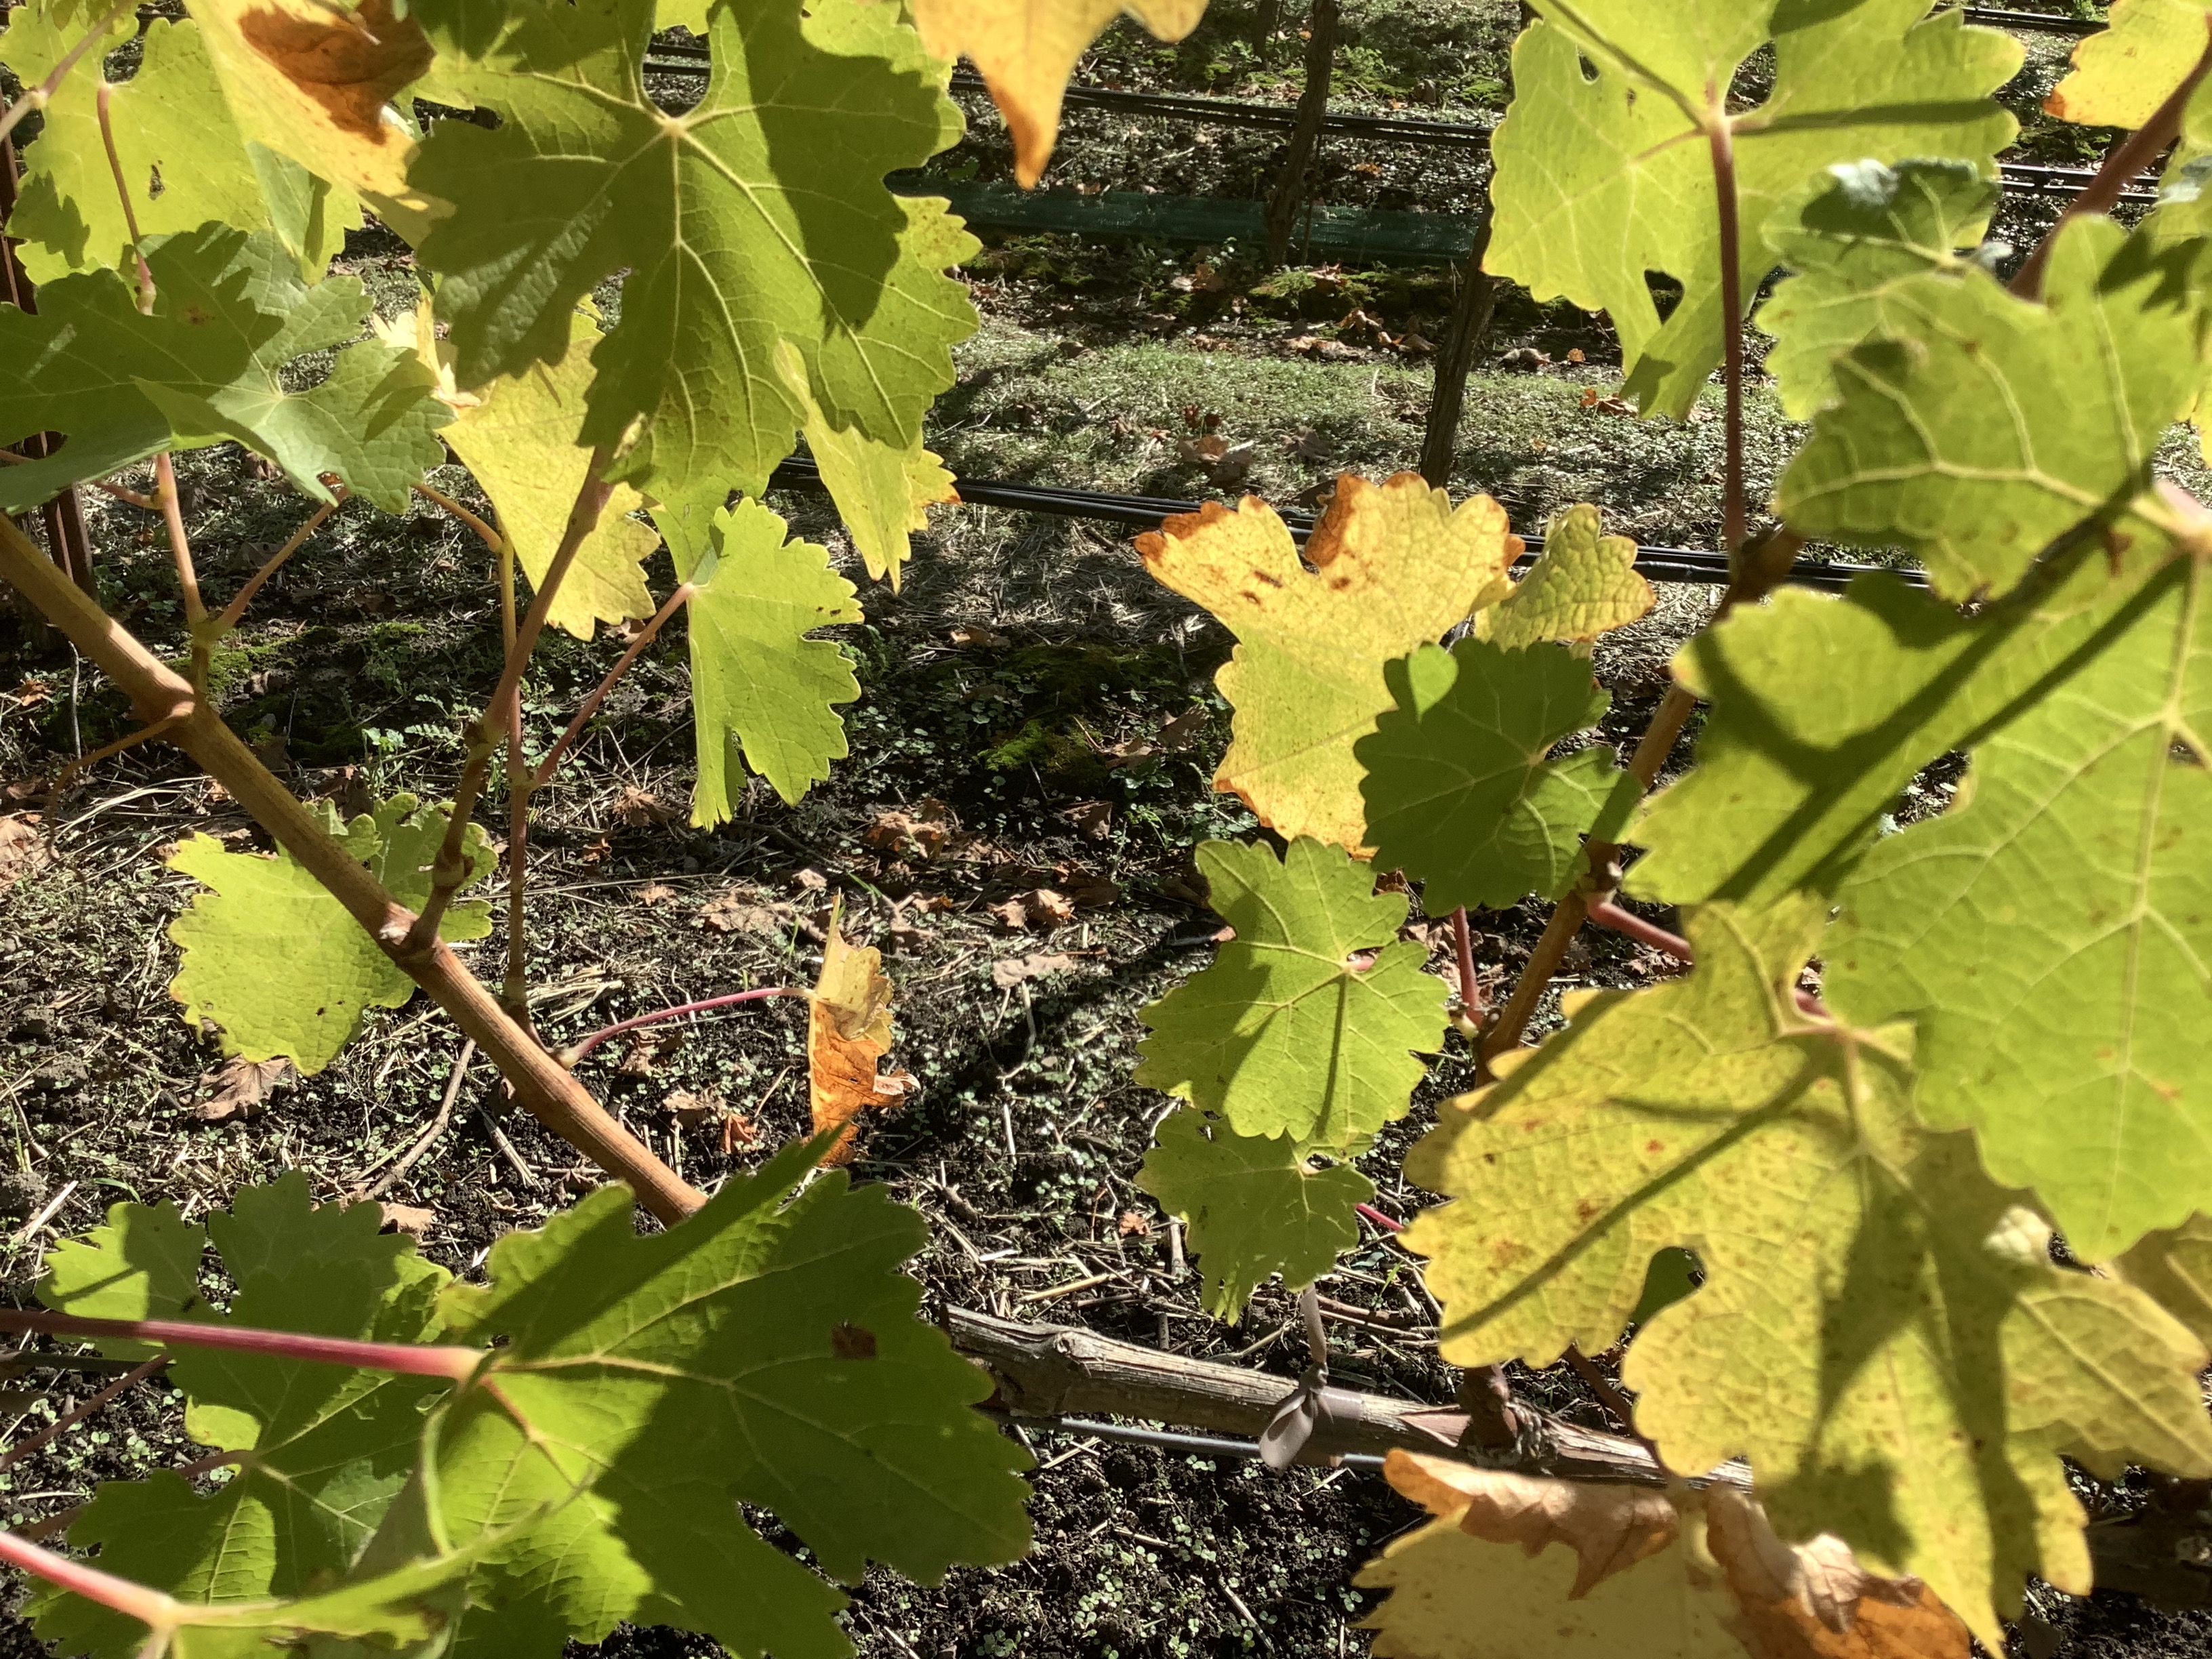
Label: No Virus